PET bottle recycling

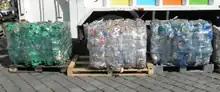
Bales of crushed PET bottles sorted according to color: green, transparent, and blue.

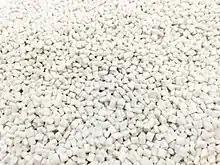
Pellets of food grade recycled PET

The bales consisting mostly of PET mostly of a single colour are delivered to plants where the bottles may be treated by a variety of processes to convert them into usable feedstocks.